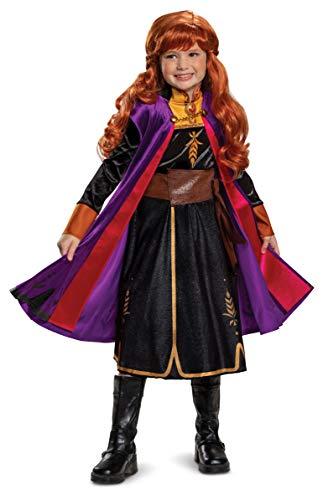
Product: Disguise Disney Anna Frozen 2 Girls' Wig
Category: Toys & Games | Dress Up & Pretend Play | Wigs
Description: DISNEY - FROZEN 2.
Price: $15.99
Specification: ProductDimensions:20x8x1inches|ItemWeight:11.5ounces|ShippingWeight:12ounces(Viewshippingratesandpolicies)|ASIN:B07NDZWZ98|Itemmodelnumber:22815|Manufacturerrecommendedage:4-10years